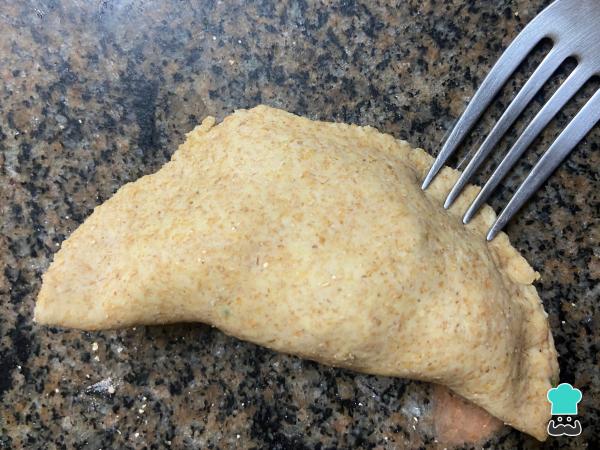
Rellena las empanadas con la preparación de vegetales, humedeciendo previamente los bordes. Asegura el cierre con un tenedor, como puedes observar en la imagen.